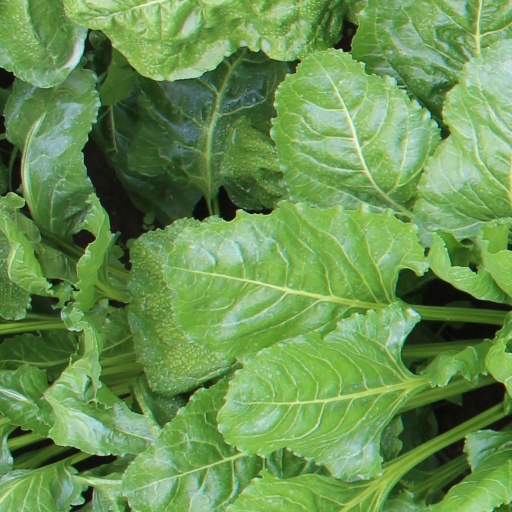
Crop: sugar beet